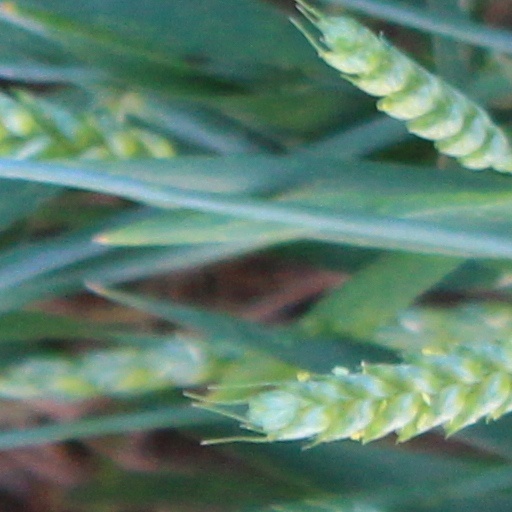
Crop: wheat